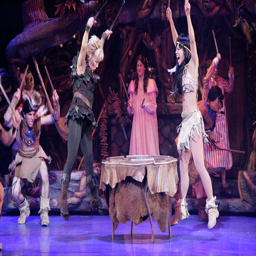
the original choreography is used in the tour coming .